Colbert-class ironclad

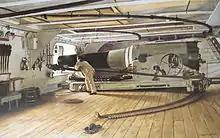
Canon de 27 cm modèle 1870 in the armoured section of a "Colbert" class ironclad, by Gustave Bourgain, circa 1885.

All of the guns could fire both solid shot and explosive shells. The 18-caliber 274-millimeter Modèle 1870 gun fired an armor-piercing, shell while the gun itself weighed . The gun fired its shell at a muzzle velocity of and was credited with the ability to penetrate of wrought iron armor at the muzzle. The armor-piercing shell of the 19-caliber 240-millmeter Modèle 1870 gun weighed while the gun itself weighed . It had a muzzle velocity of and could penetrate of wrought iron armor at the muzzle. The 138-millimeter gun was 21 calibers long and weighed . It fired a explosive shell that had a muzzle velocity of .